Cinderella with Four Knights

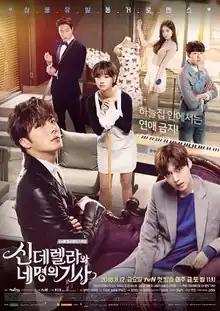
Promotional poster

Cinderella with Four Knights is a South Korean television series directed by Kwon Hyuk-chan and Lee Min-woo, and starring Park So-dam, Jung Il-woo, Ahn Jae-hyun, Lee Jung-shin, Choi Min, and Son Na-eun. It aired on tvN from August 12 to October 1, 2016.